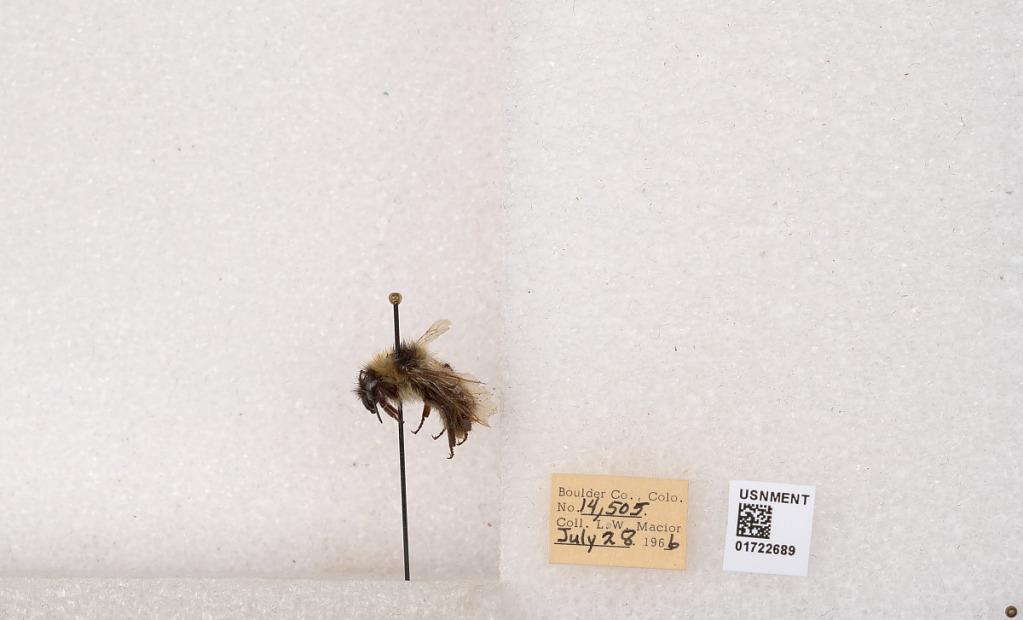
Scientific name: Bombus kirbyellus
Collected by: L. Macior
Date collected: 1966-7-28
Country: United States
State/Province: Colorado
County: Boulder
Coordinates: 40.0925, -105.358